Moritzburg Castle

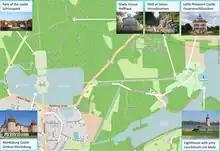
Map of park and surroundings

In 1728, a park was added to the castle on the adjacent land to the north. The u-shaped park has an area of approximately 230 by 150 meters. The gardens are in the French style and, because of the death of Augustus the Strong, were never completed. Johann Christian Daniel, Matthäus Daniel Pöppelmann and others were involved in their initial design and planning. The garden's layout follows that of other European royal courts of the time.